Suburban Mobility Authority for Regional Transportation

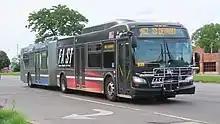
FAST Woodward bus in Berkley

SMART unveiled a new logo and branding in August 2022, coinciding with a new advertising campaign. The following month, SMART introduced their first electric bus, one of four Proterra ZX5 units purchased by the agency with a Federal Transit Administration grant.